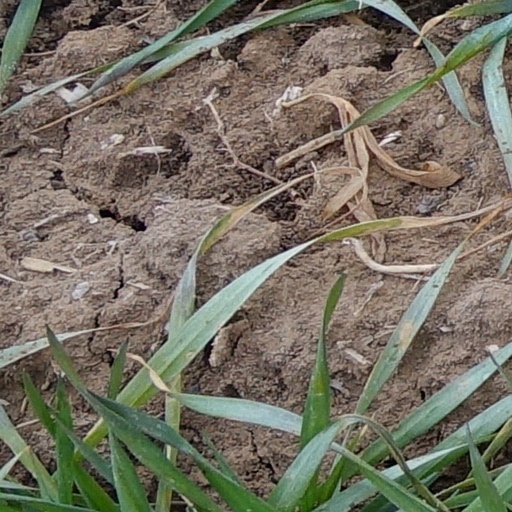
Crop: wheat